Henry Ambrose Oldfield

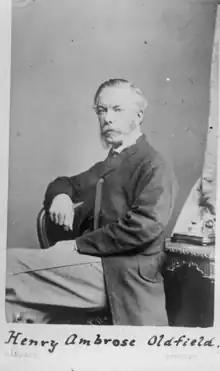
Henry Ambrose Oldfield (1822–1871)

Henry Ambrose Oldfield (1822–1871) was a British painter. He also was a doctor in at the British Residency in Kathmandu, Nepal from 1850 to 1863. He also had great relations with Jung Bahadur Rana, former prime minister of Nepal.